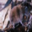
Label: shrew